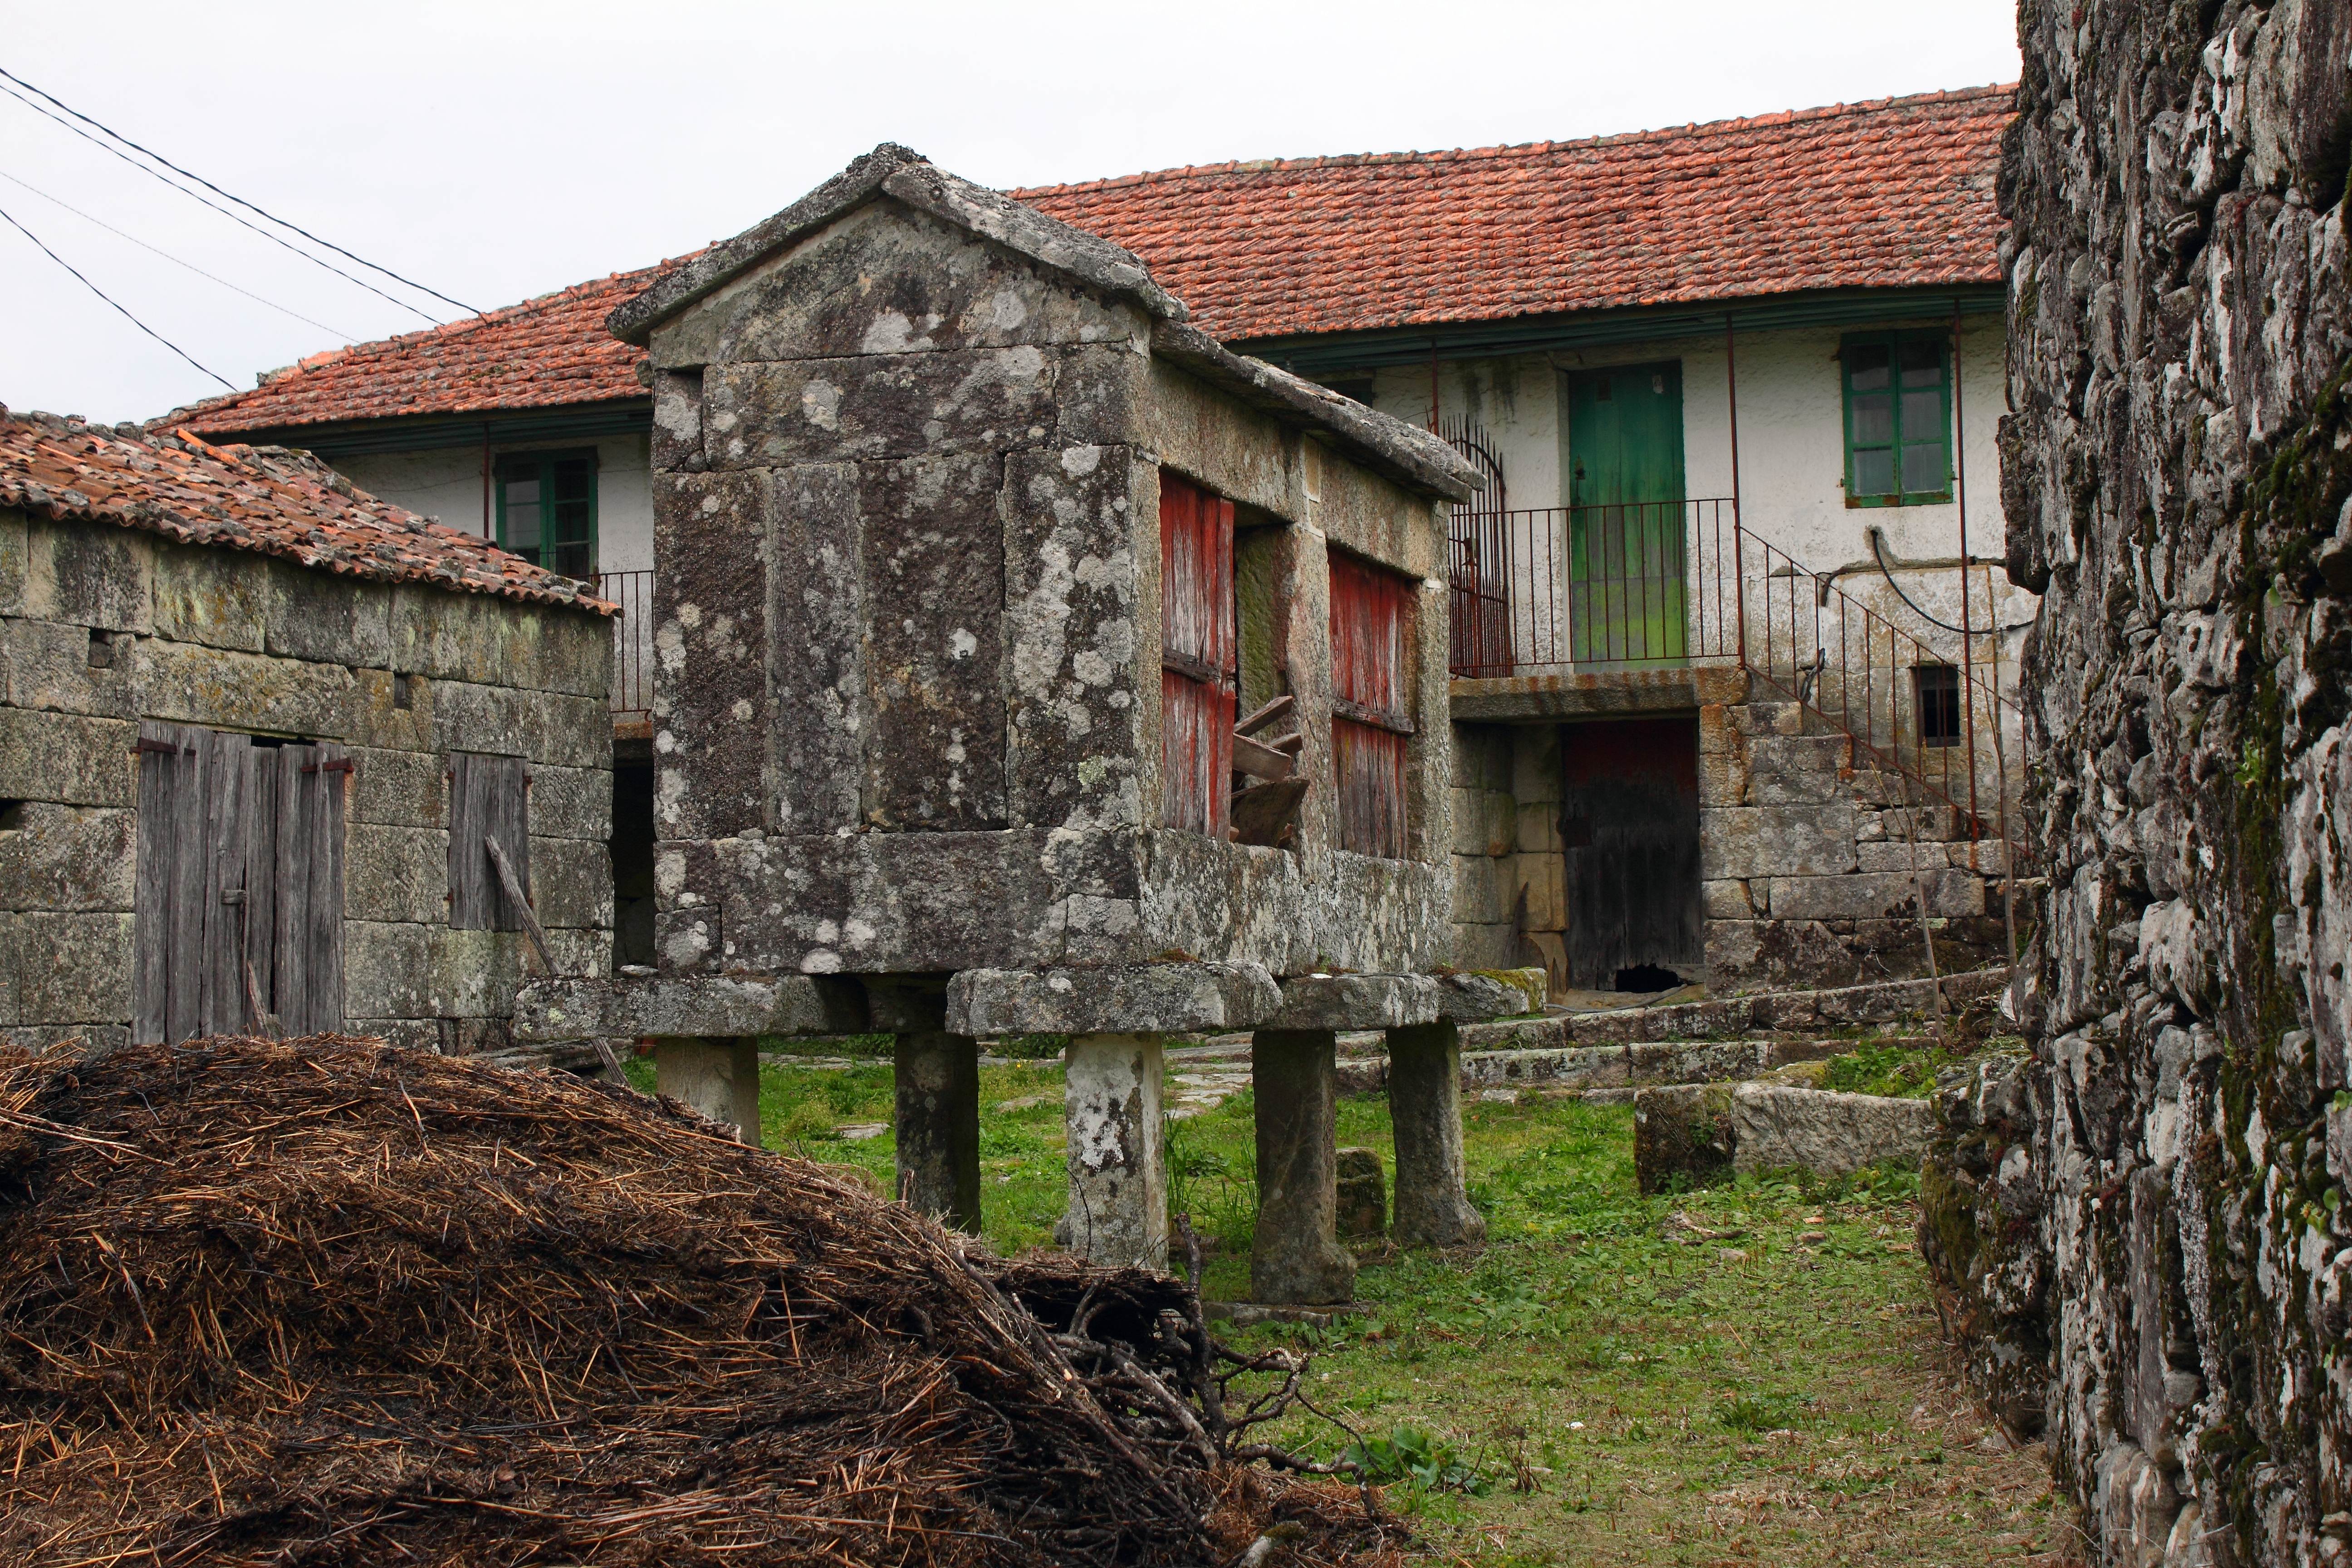
wood, house, building, hut, village, shack, cottage, spain, ruins, galicia, pontevedra, bolinas, espana, ggl1, gaby1, canoneoss550d, horreos, rural area, pontevedragaliciaespa a, human settlement